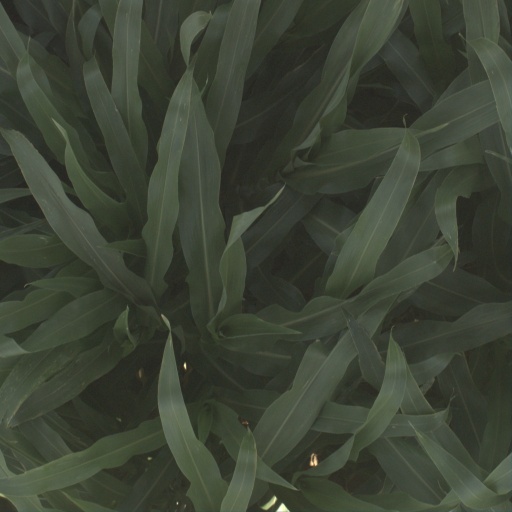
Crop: sorghum